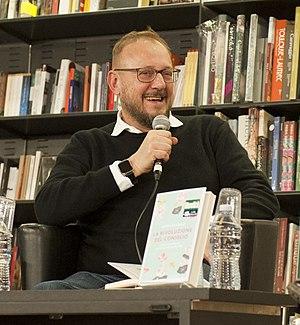
Antonello Dose est un acteur, un scénariste pour la télévision et un animateur de radio italien.